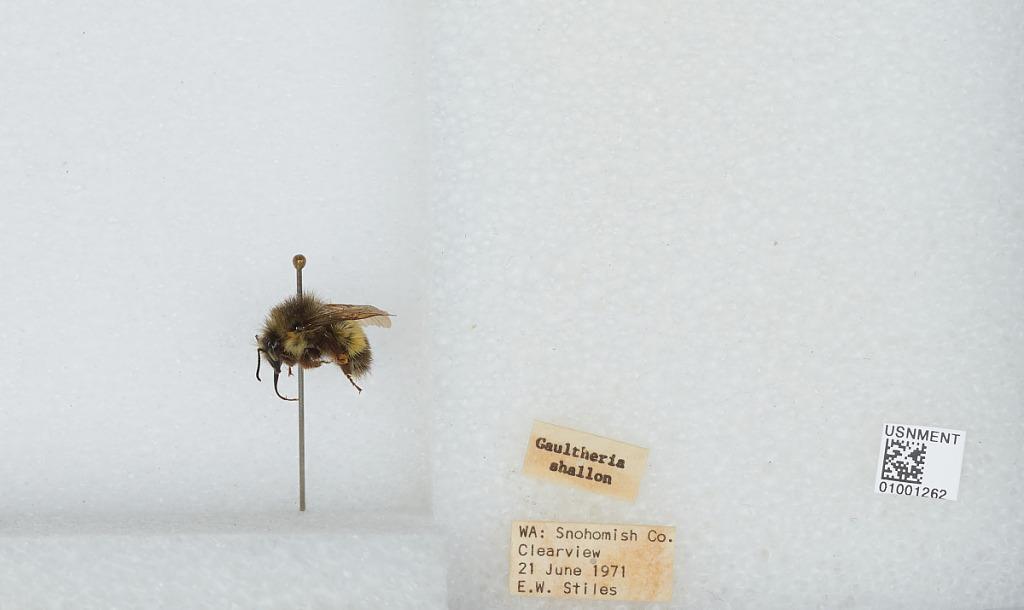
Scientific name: Bombus (Pyrobombus) flavifrons Cresson
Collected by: E. Stiles
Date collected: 1971-6-21
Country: United States
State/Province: Washington
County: Snohomish
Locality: Clearview
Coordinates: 47.8292, -122.145